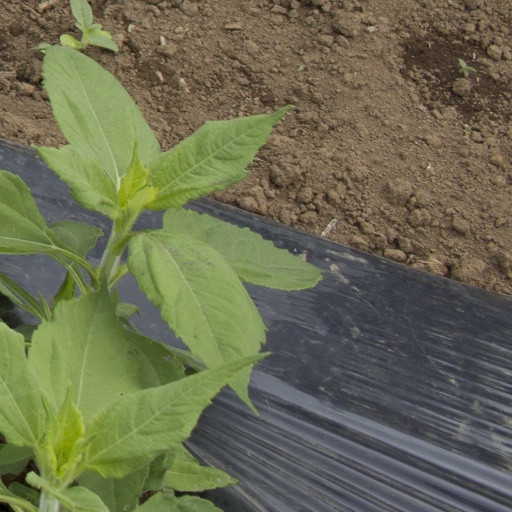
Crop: Jerusalem artichoke